Harahan Bridge

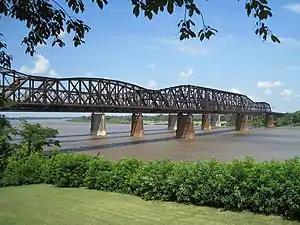
Harahan Bridge from Martyrs Park

The Harahan Bridge is a cantilevered through truss bridge that carries two rail lines and a pedestrian bridge across the Mississippi River between West Memphis, Arkansas, and Memphis, Tennessee. The bridge is owned and operated by Union Pacific Railroad and is the second longest pedestrian/bicycle bridge in the United States (after the Walkway Over the Hudson in Poughkeepsie, New York). It was built with roadways cantilevered off the sides of the main structure for vehicles. These roadways are owned by the city of Memphis, Tennessee, and Crittenden County, Arkansas, and were used from 1917–1949, until the Memphis & Arkansas Bridge opened south of the Harahan. The bridge was named in honor of railroad executive James Theodore Harahan, former president of the Illinois Central Railroad, who was killed in a railroad accident during the construction of the bridge. In February 2011, Union Pacific Railroad officials agreed to the idea of converting the 1917 roadways into a bicycle-pedestrian walkway across the river. In June 2012, Memphis was awarded a $14.9 million federal grant to build the walkway. The overall project was expected to cost $30 million, of which about $11 million was used for the Harahan Bridge portion. Construction was completed in 2016.